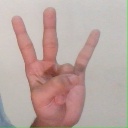
अक्षर: क्ष